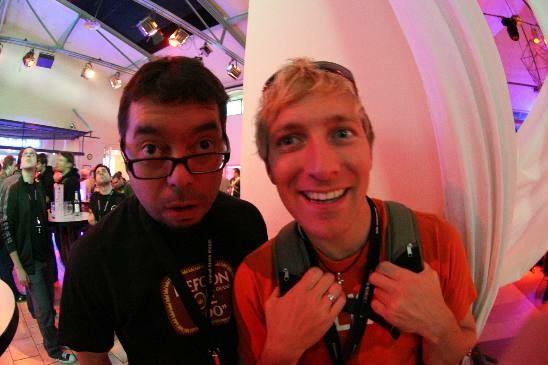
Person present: Yes